Nora Bennis

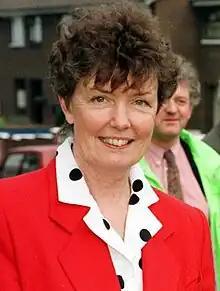
Bennis, 1990s

Nora Bennis (11 November 1940 – 11 February 2019) was an Irish housewife and political activist from Limerick, who was a prominent advocate of traditional Catholic family values in the 1990s.